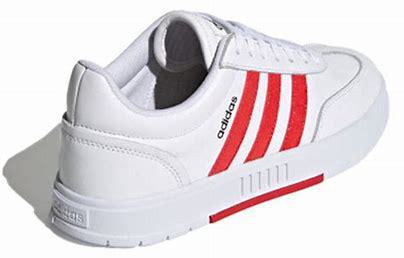
Brand: adidas
Model: neo Adidas NEO Gradas